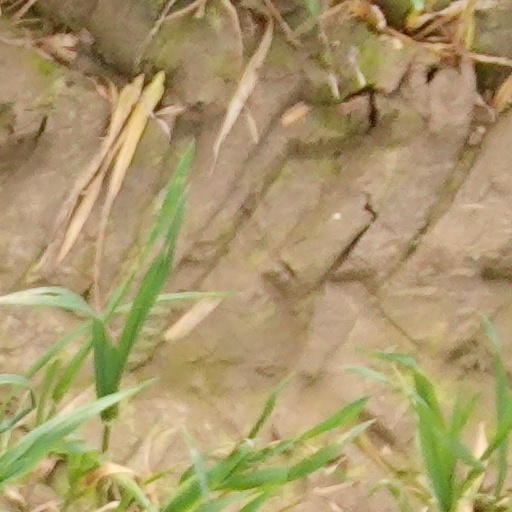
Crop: wheat